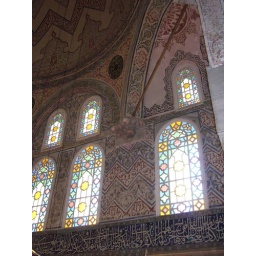
Detail of the wall tiles and stained glass windows in the tomb of Sultan Ahmet I.